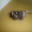
Label: mouse